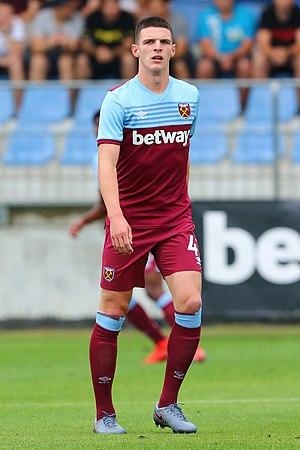
Declan Rice, né le 14 janvier 1999 à Londres, est un footballeur international anglais qui évolue au poste de milieu de terrain à West Ham United.